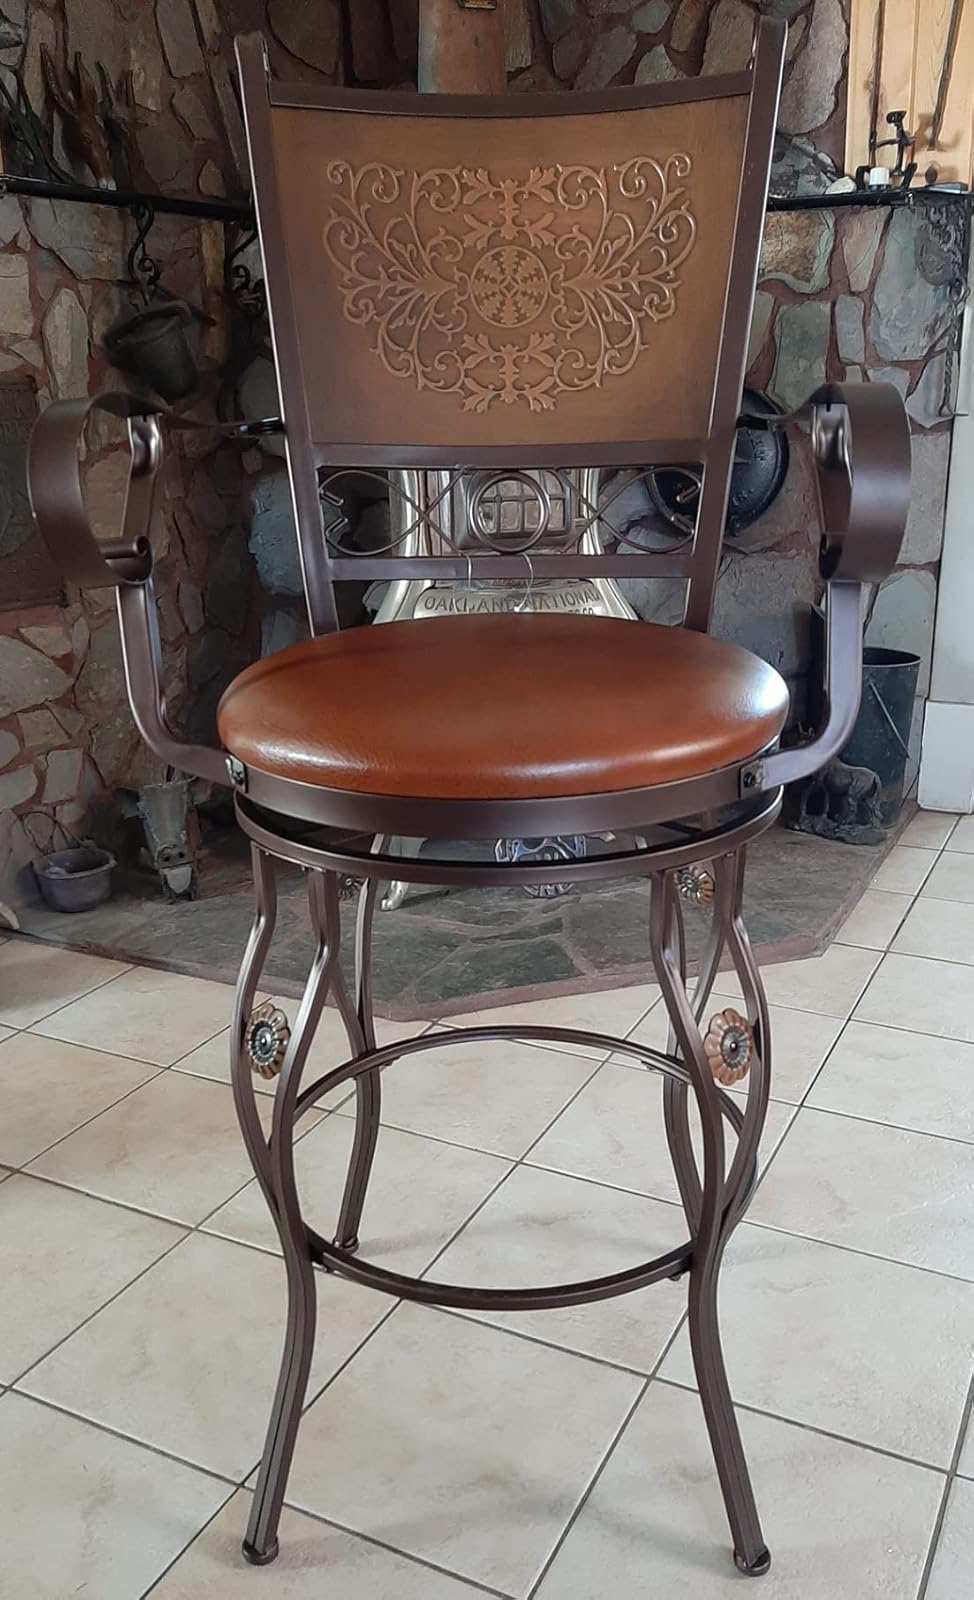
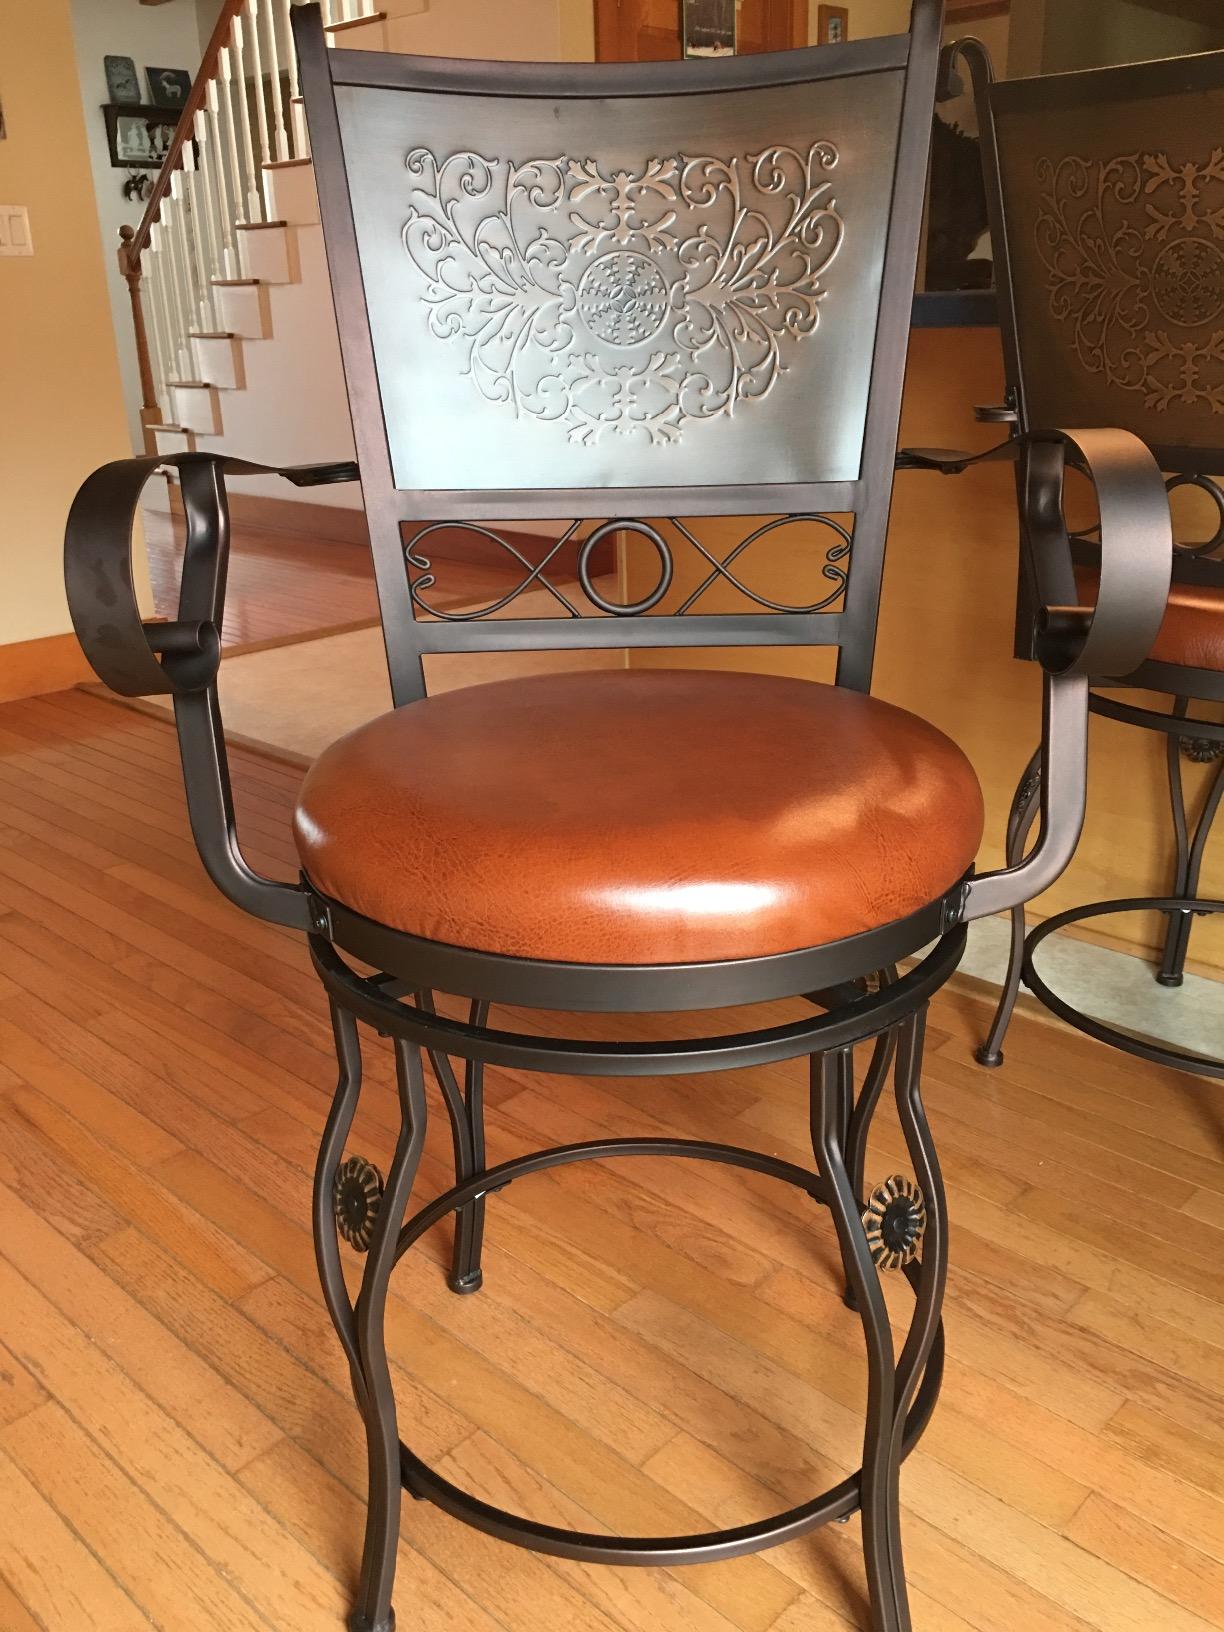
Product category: stool
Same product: no